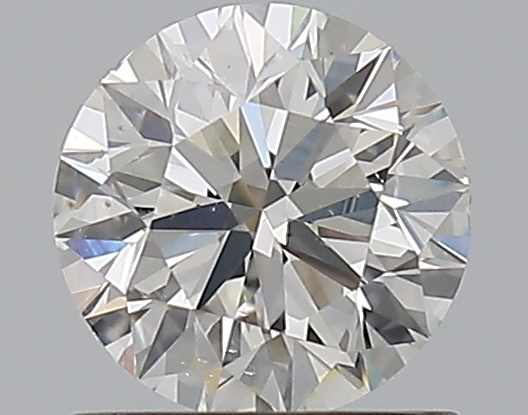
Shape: round
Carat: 0.8
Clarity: VS2
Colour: H
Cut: EX
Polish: EX
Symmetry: EX
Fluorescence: N
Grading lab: GIA
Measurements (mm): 5.87 x 5.91 x 3.7